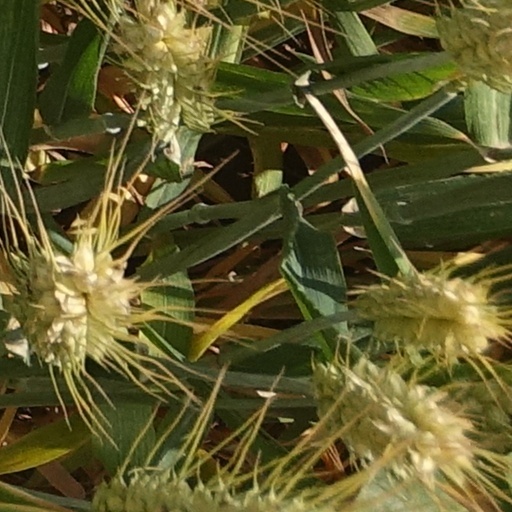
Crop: wheat